HP 200LX

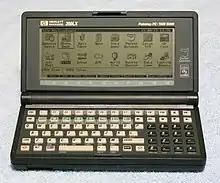
Case open

The HP 200LX Palmtop PC (F1060A, F1061A, F1216A), also known as project "Felix", is a personal digital assistant introduced by Hewlett-Packard in August 1994. It was often called a Palmtop PC, and it was notable that it was, with some minor exceptions, a DOS-compatible computer in a palmtop format, complete with a monochrome graphic display, QWERTY keyboard, serial port, and PCMCIA expansion slot. The abbreviation "LX" stood for "Lotus Expandable".